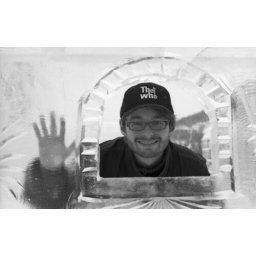
Niko in ice castle window